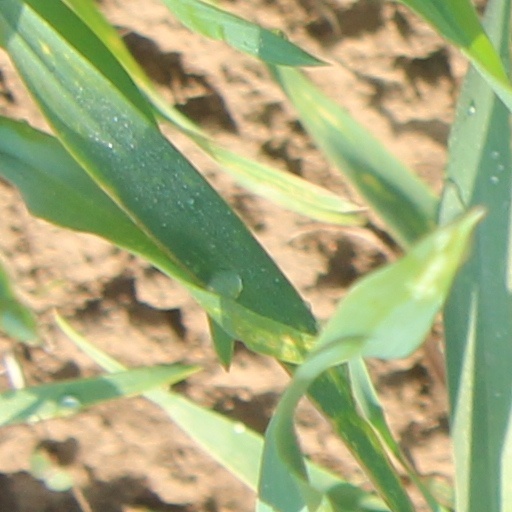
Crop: wheat